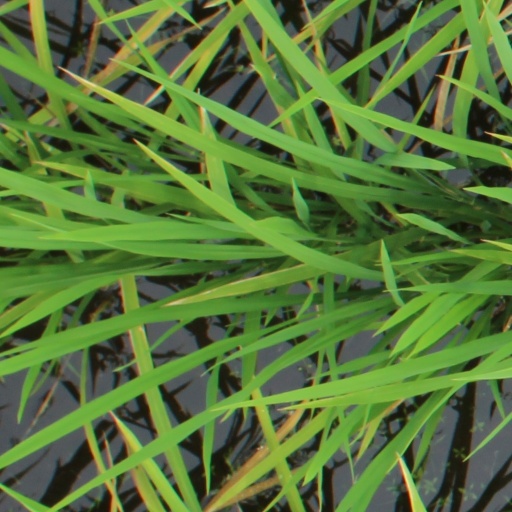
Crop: rice